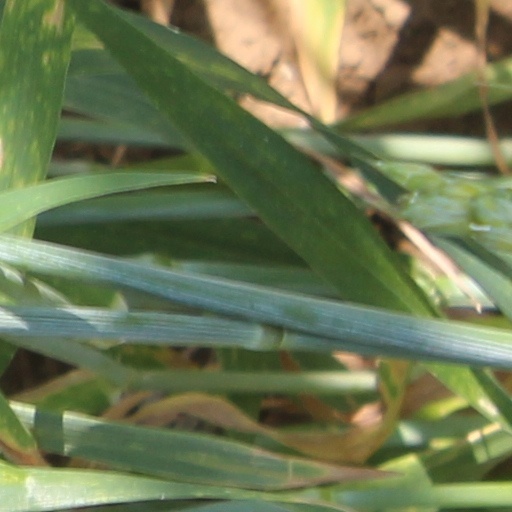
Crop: wheat